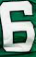
Number: 6